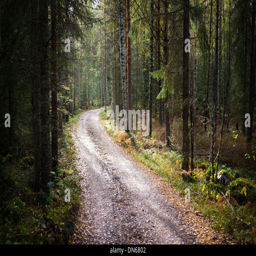
sun shining to a road in the middle of dark forest